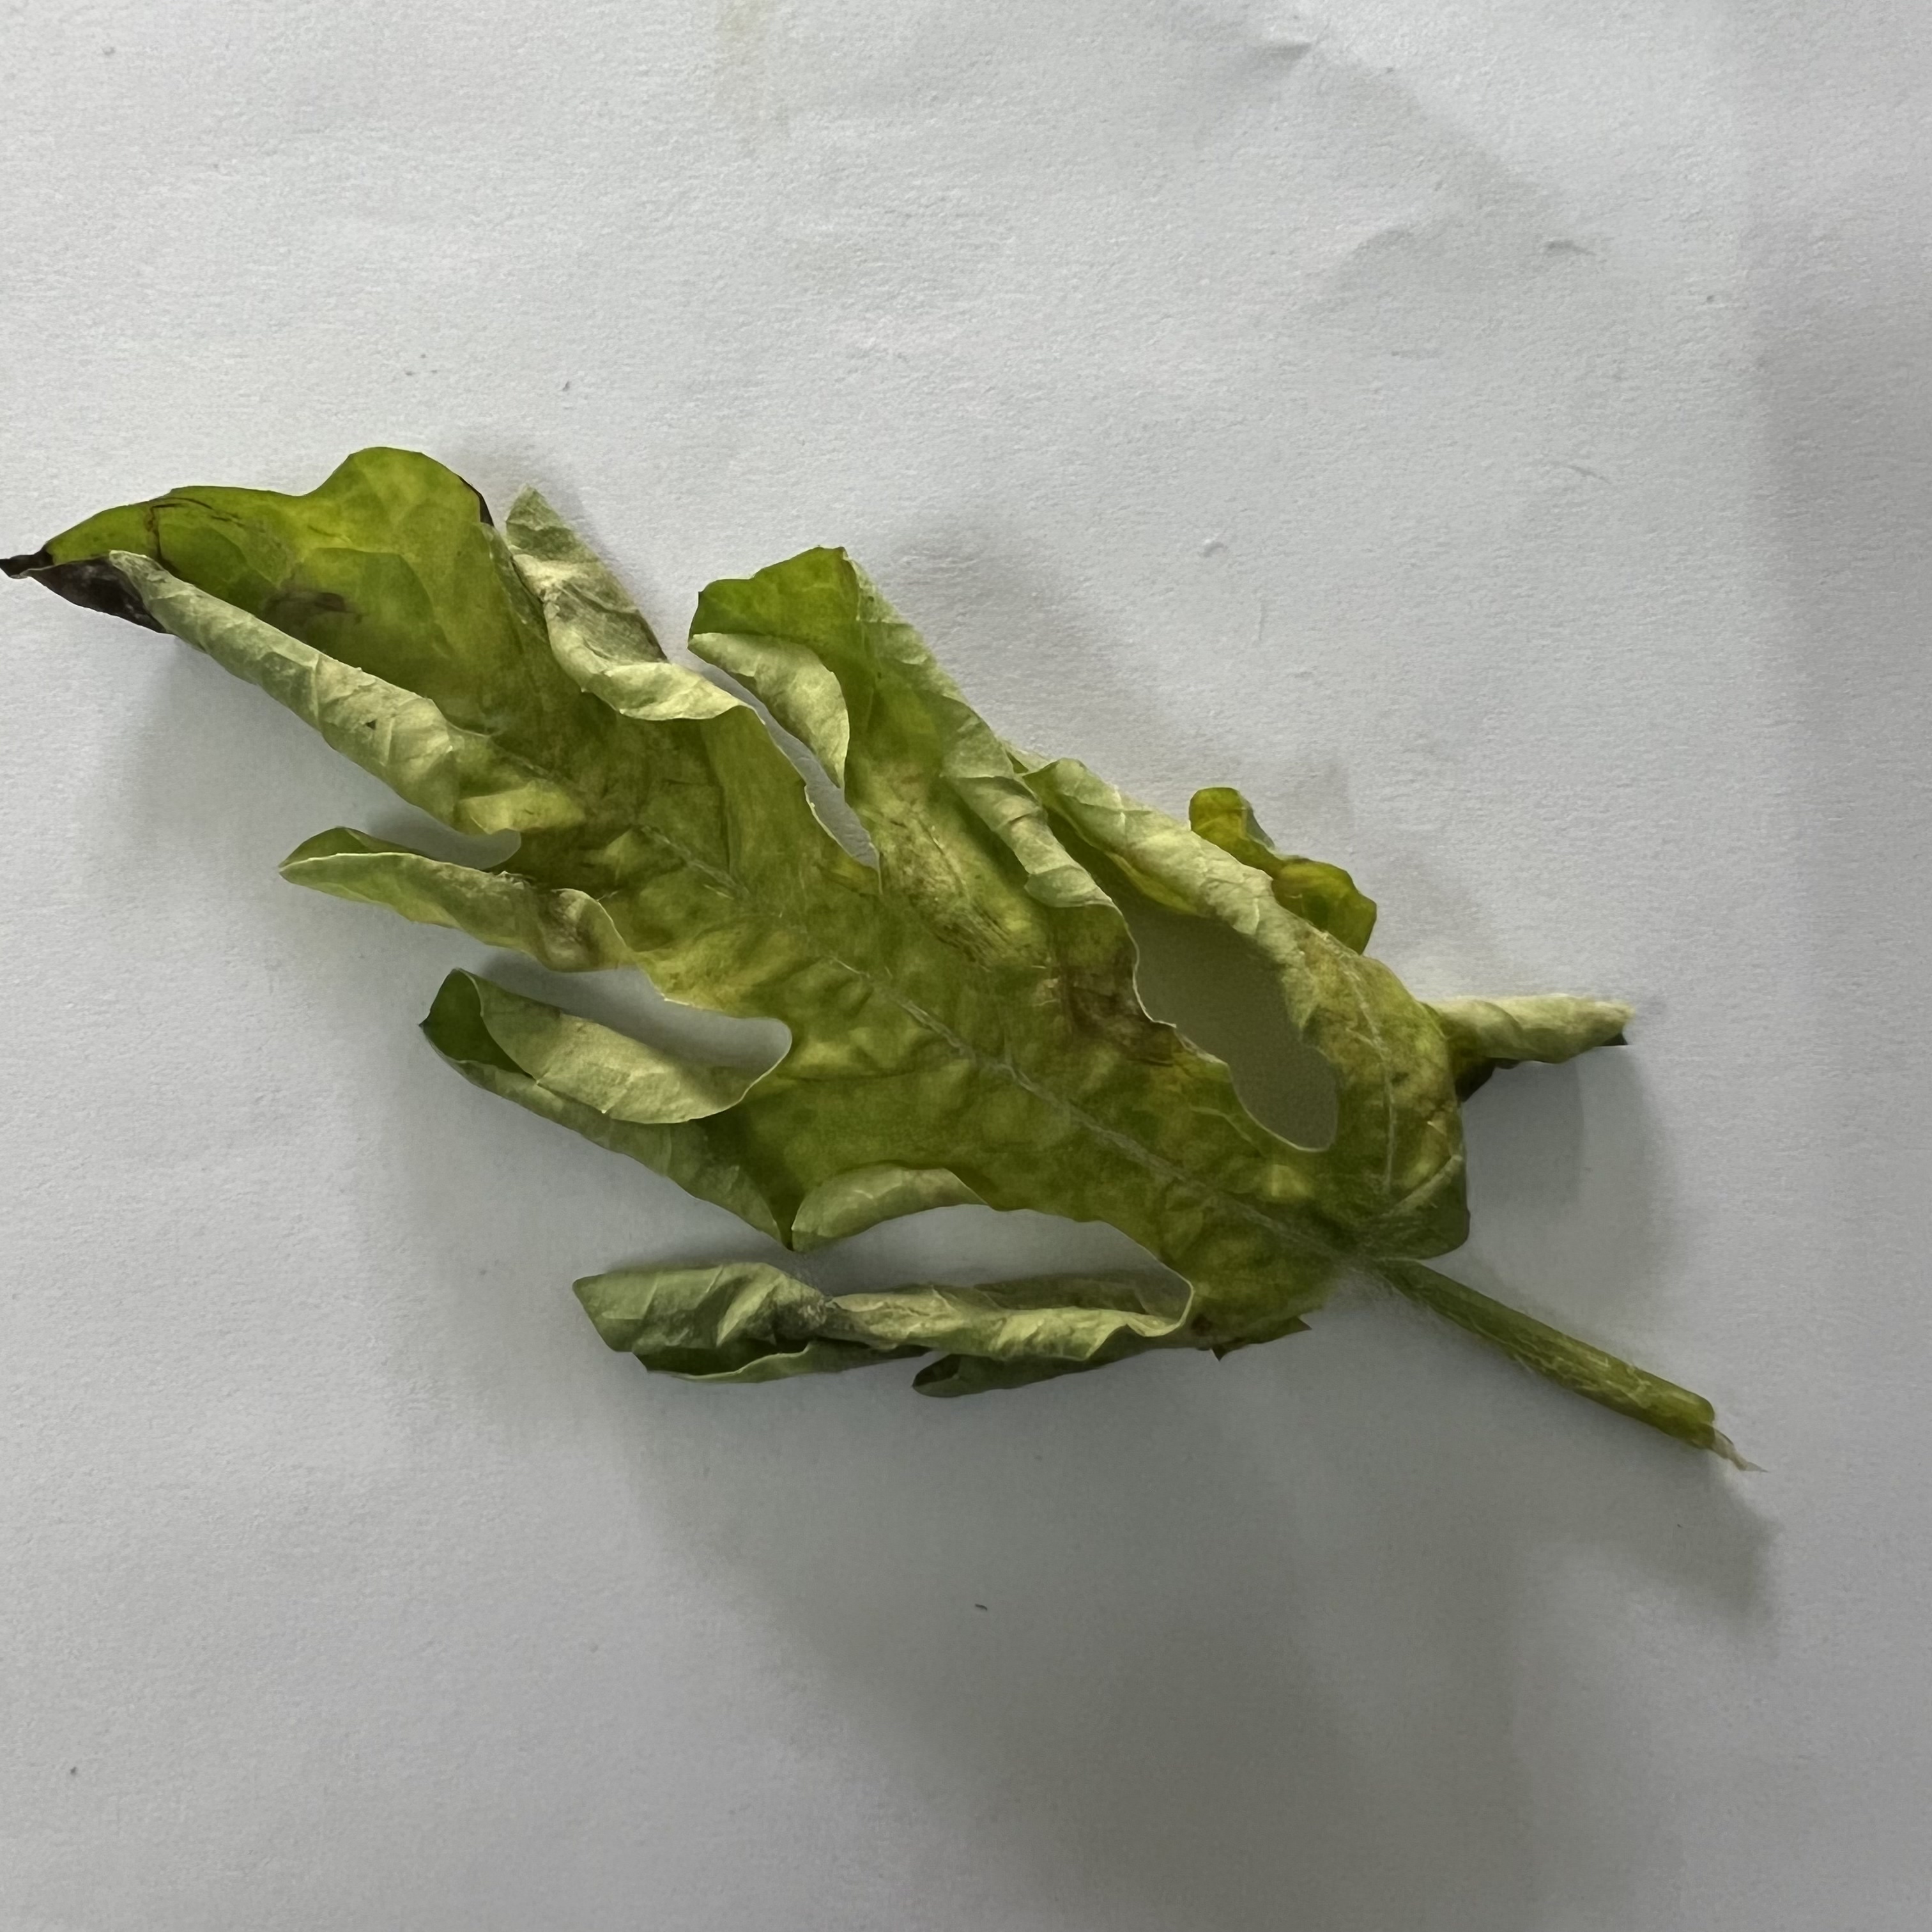
Label: Mosaic_Virus